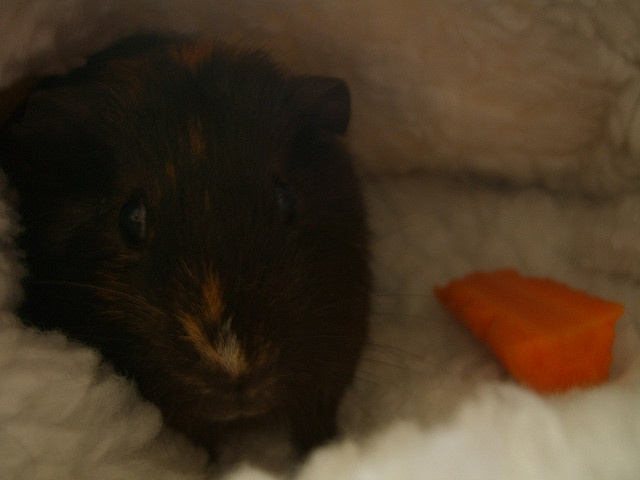
a little rat that is next to a small carrot
there is a small animal that is sitting in a small house
A guinea pig is sitting beside a piece of carrot.
a guinea pig sitting on soft wool with a carrot
A black and brown rabbit eating a carrot.